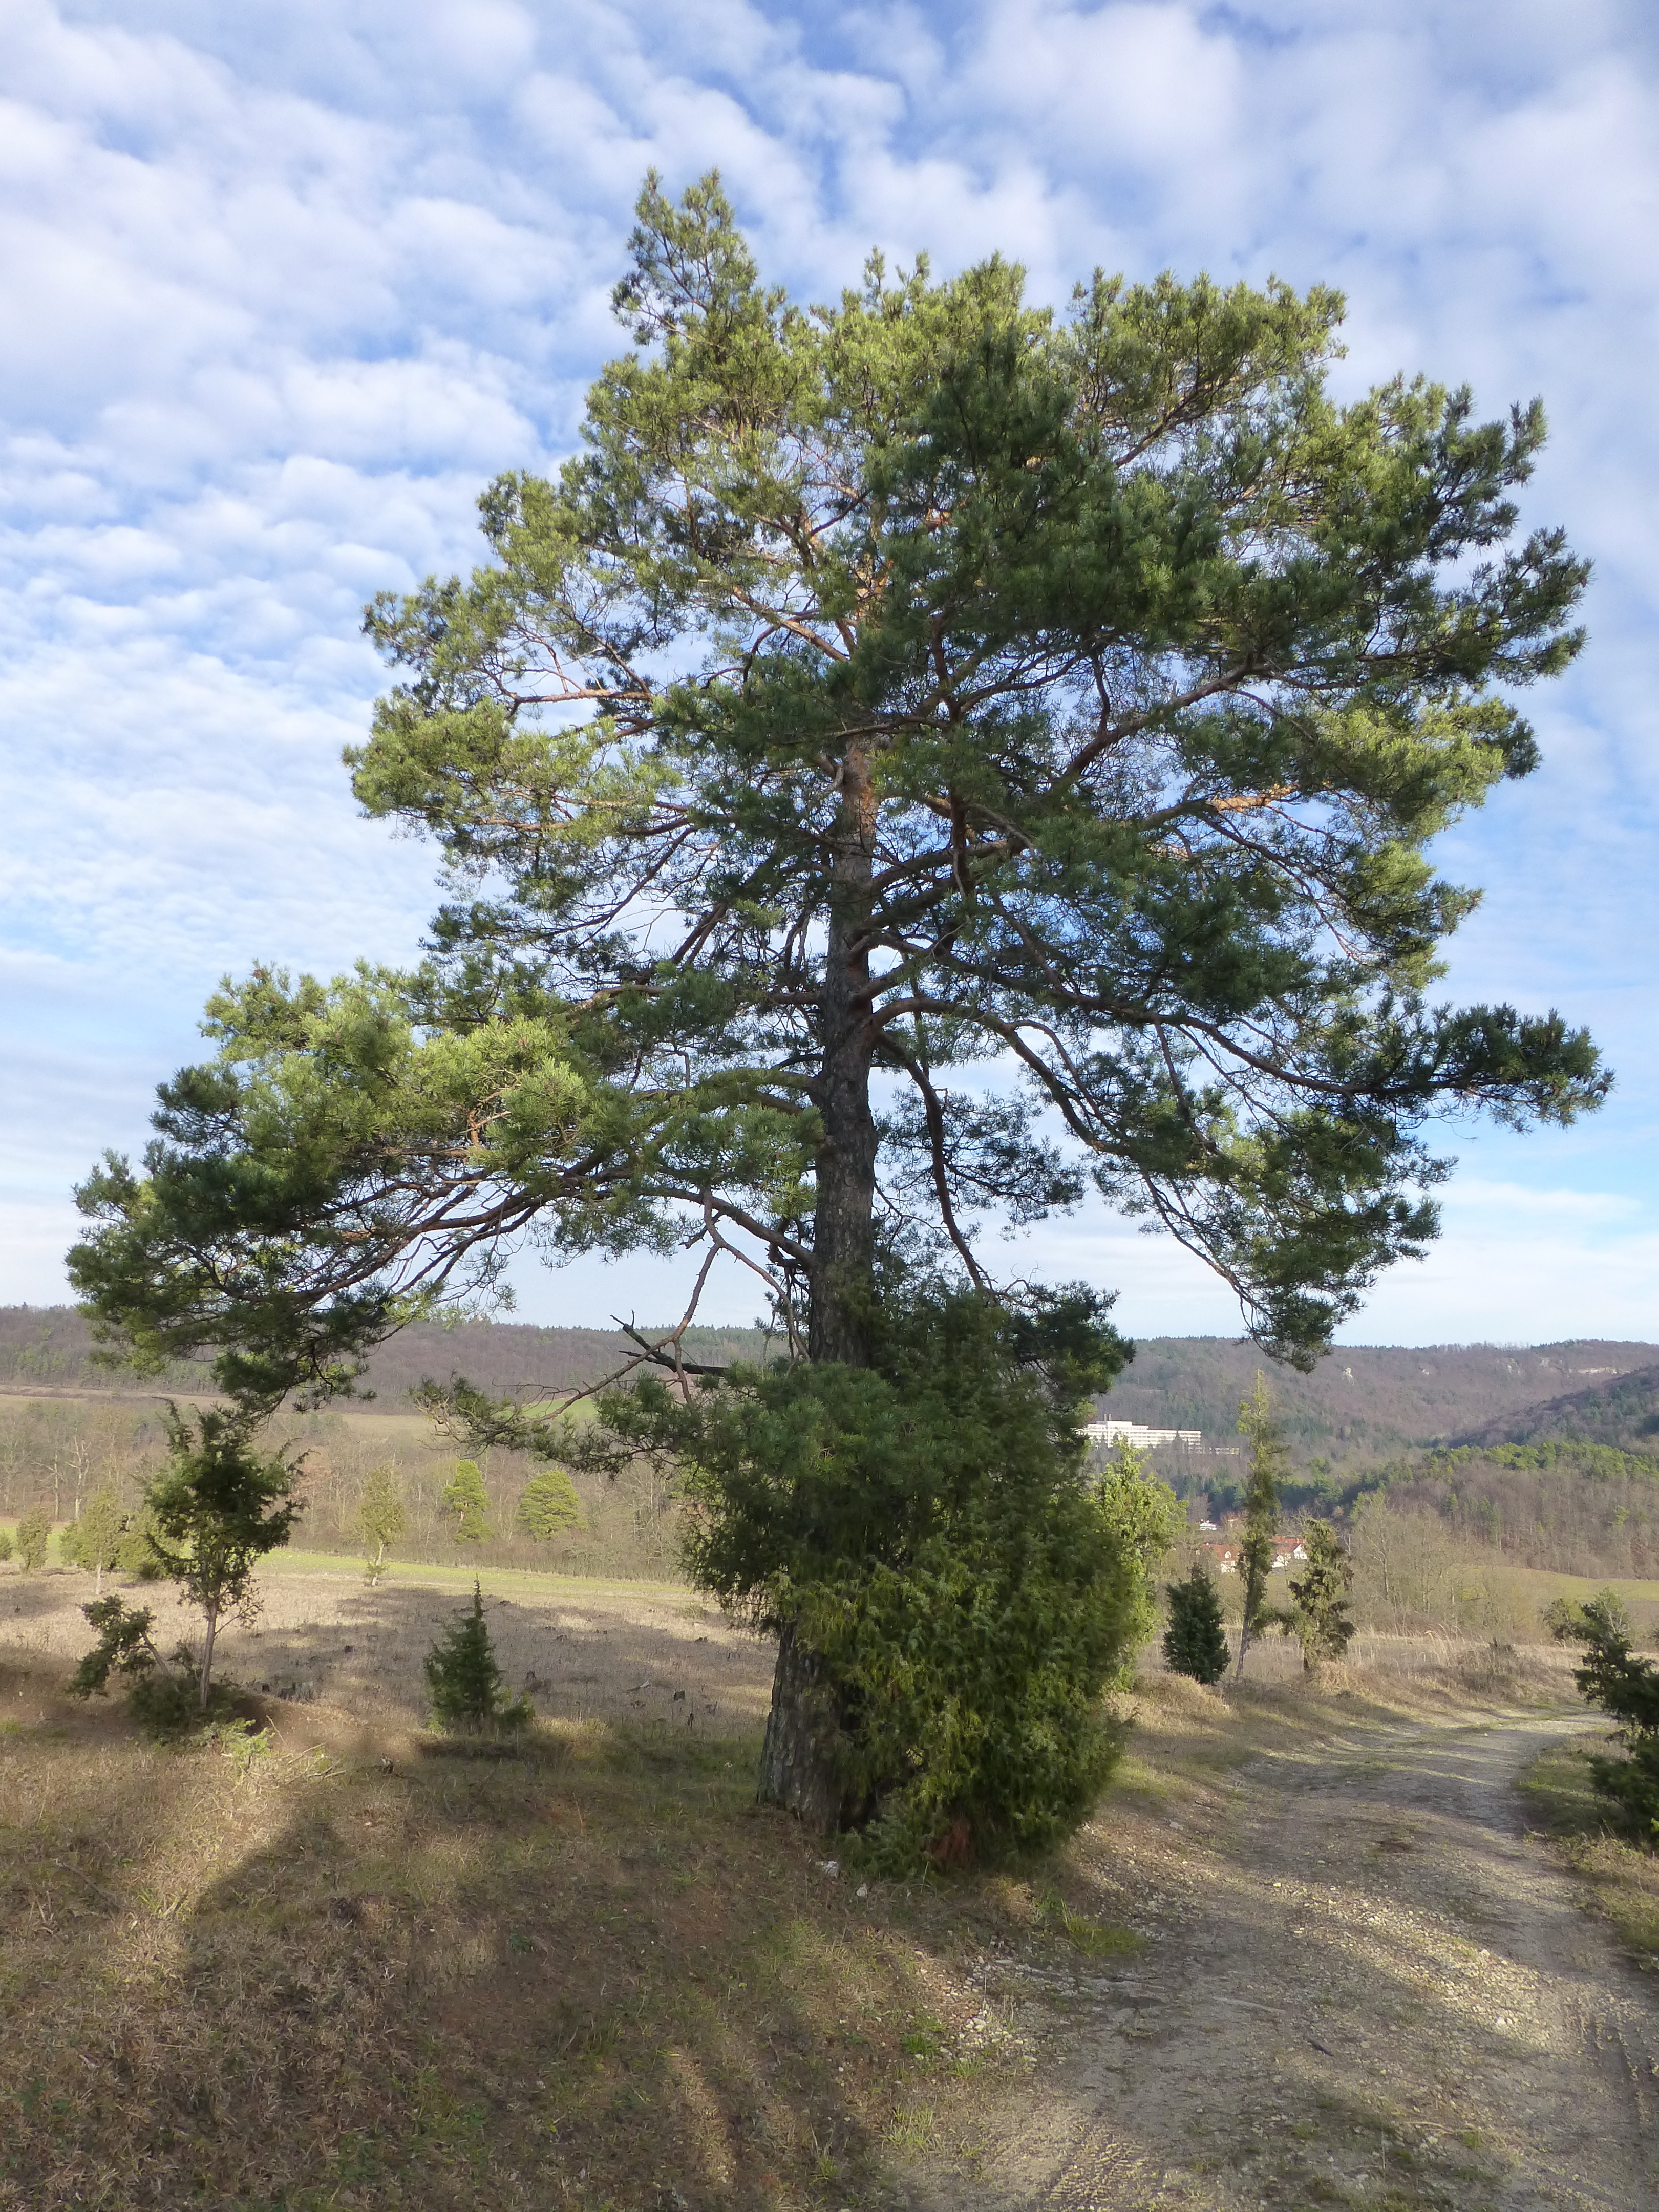
landscape, tree, plant, sky, pine, savanna, conifer, clouds, spruce, oak, mood, larch, ecosystem, back light, flowering plant, biome, pine family, woody plant, temperate coniferous forest, land plant